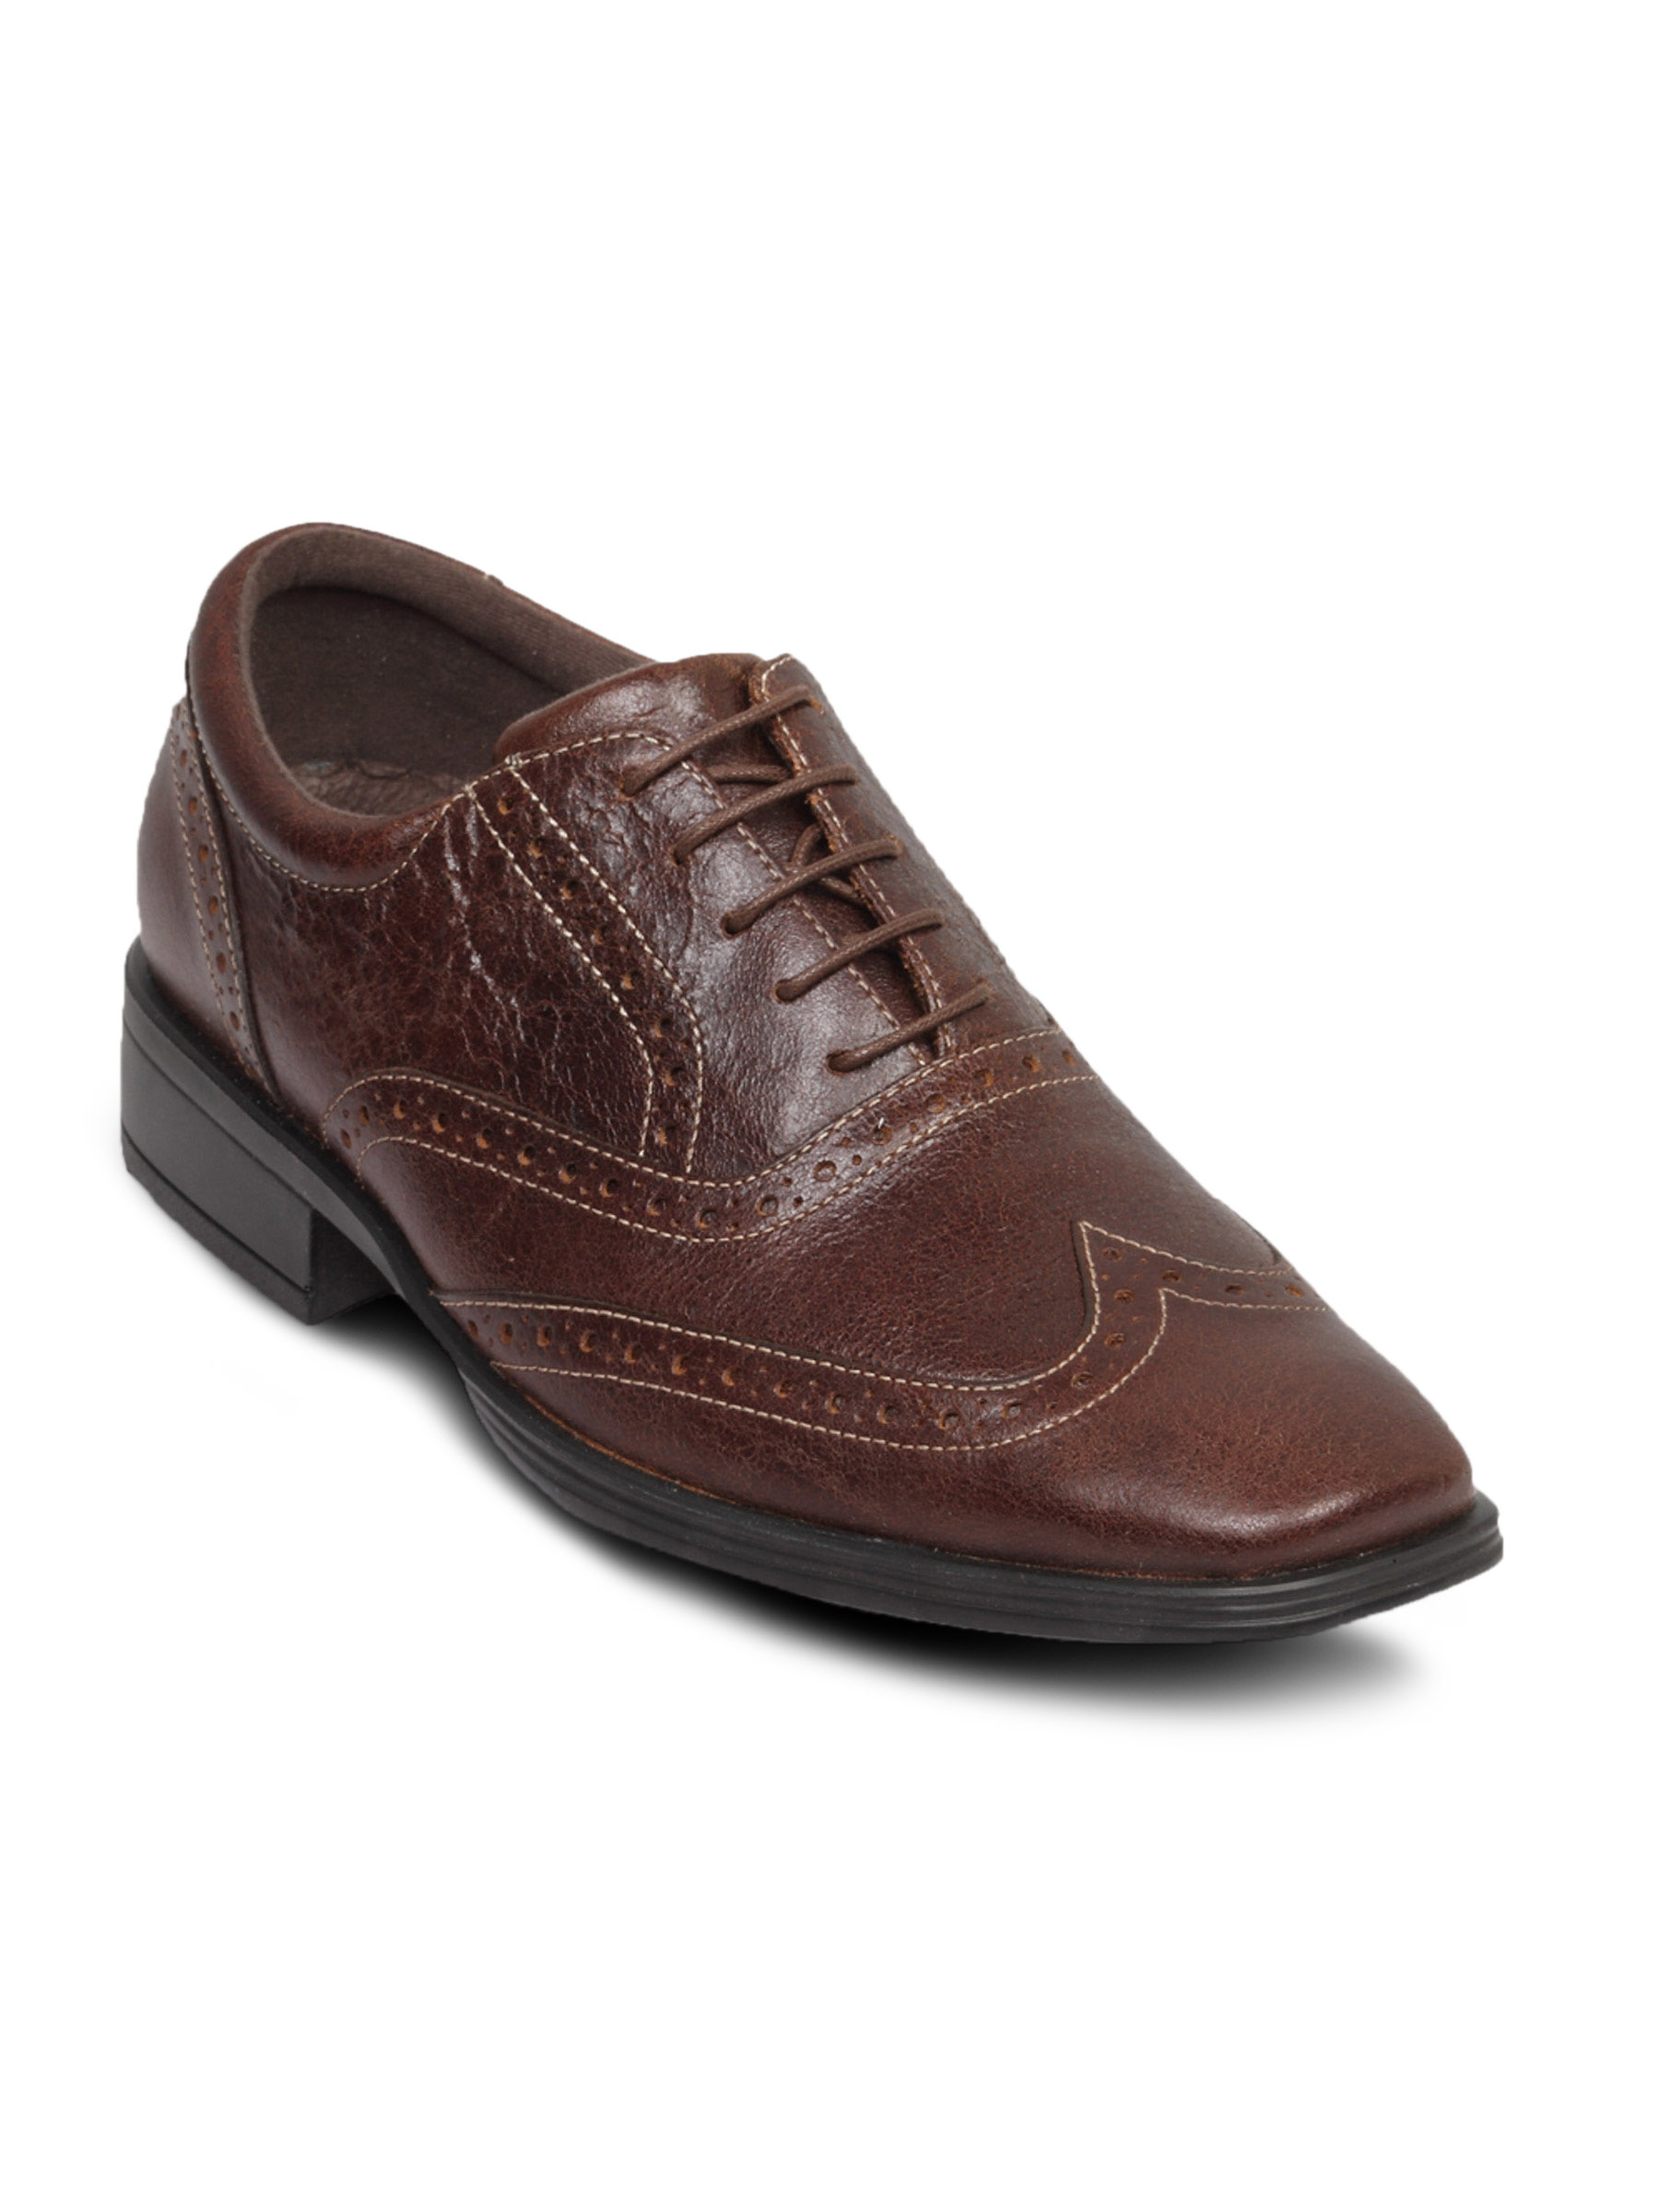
Rockport Men's Mepozo Distressed Brown Shoe
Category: Footwear / Shoes / Formal Shoes
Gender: Men
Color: Brown
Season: Fall 2011
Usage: Formal